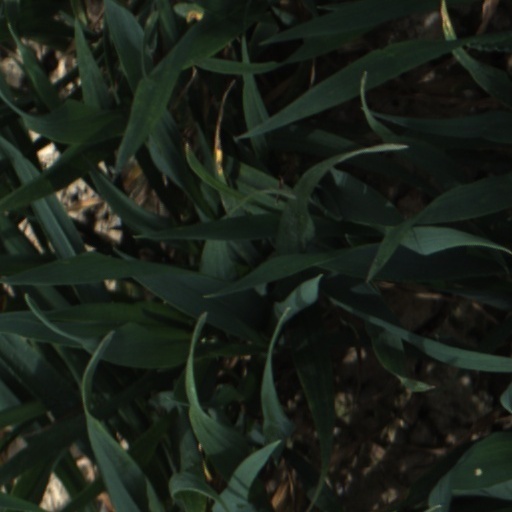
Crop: wheat